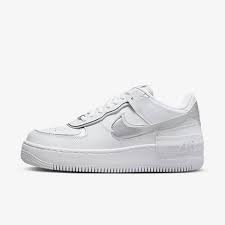
Label: Sneaker